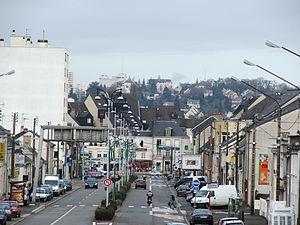
Avenue Felix Geneslay au Mans, au sud du quartier de Pontlieue.
Le quartier du Ronceray se situe dans la ville du Mans, au sein des quartiers Sud. Il dépend du secteur sud-est de la ville. Il était peuplé d'un peu plus de 6 000 habitants en 1999. Il s'agit de l'un des quartiers les plus sensibles de la ville du Mans.